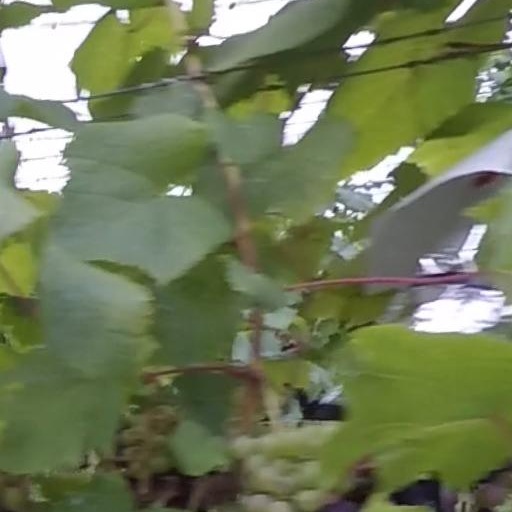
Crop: grape